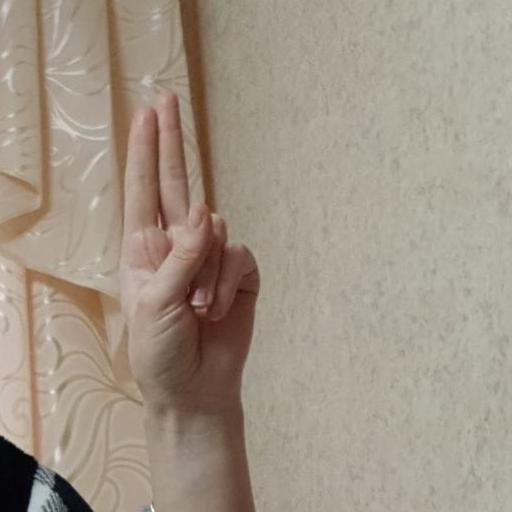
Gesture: two_up